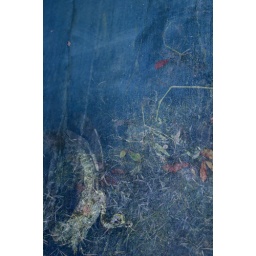
bird in water